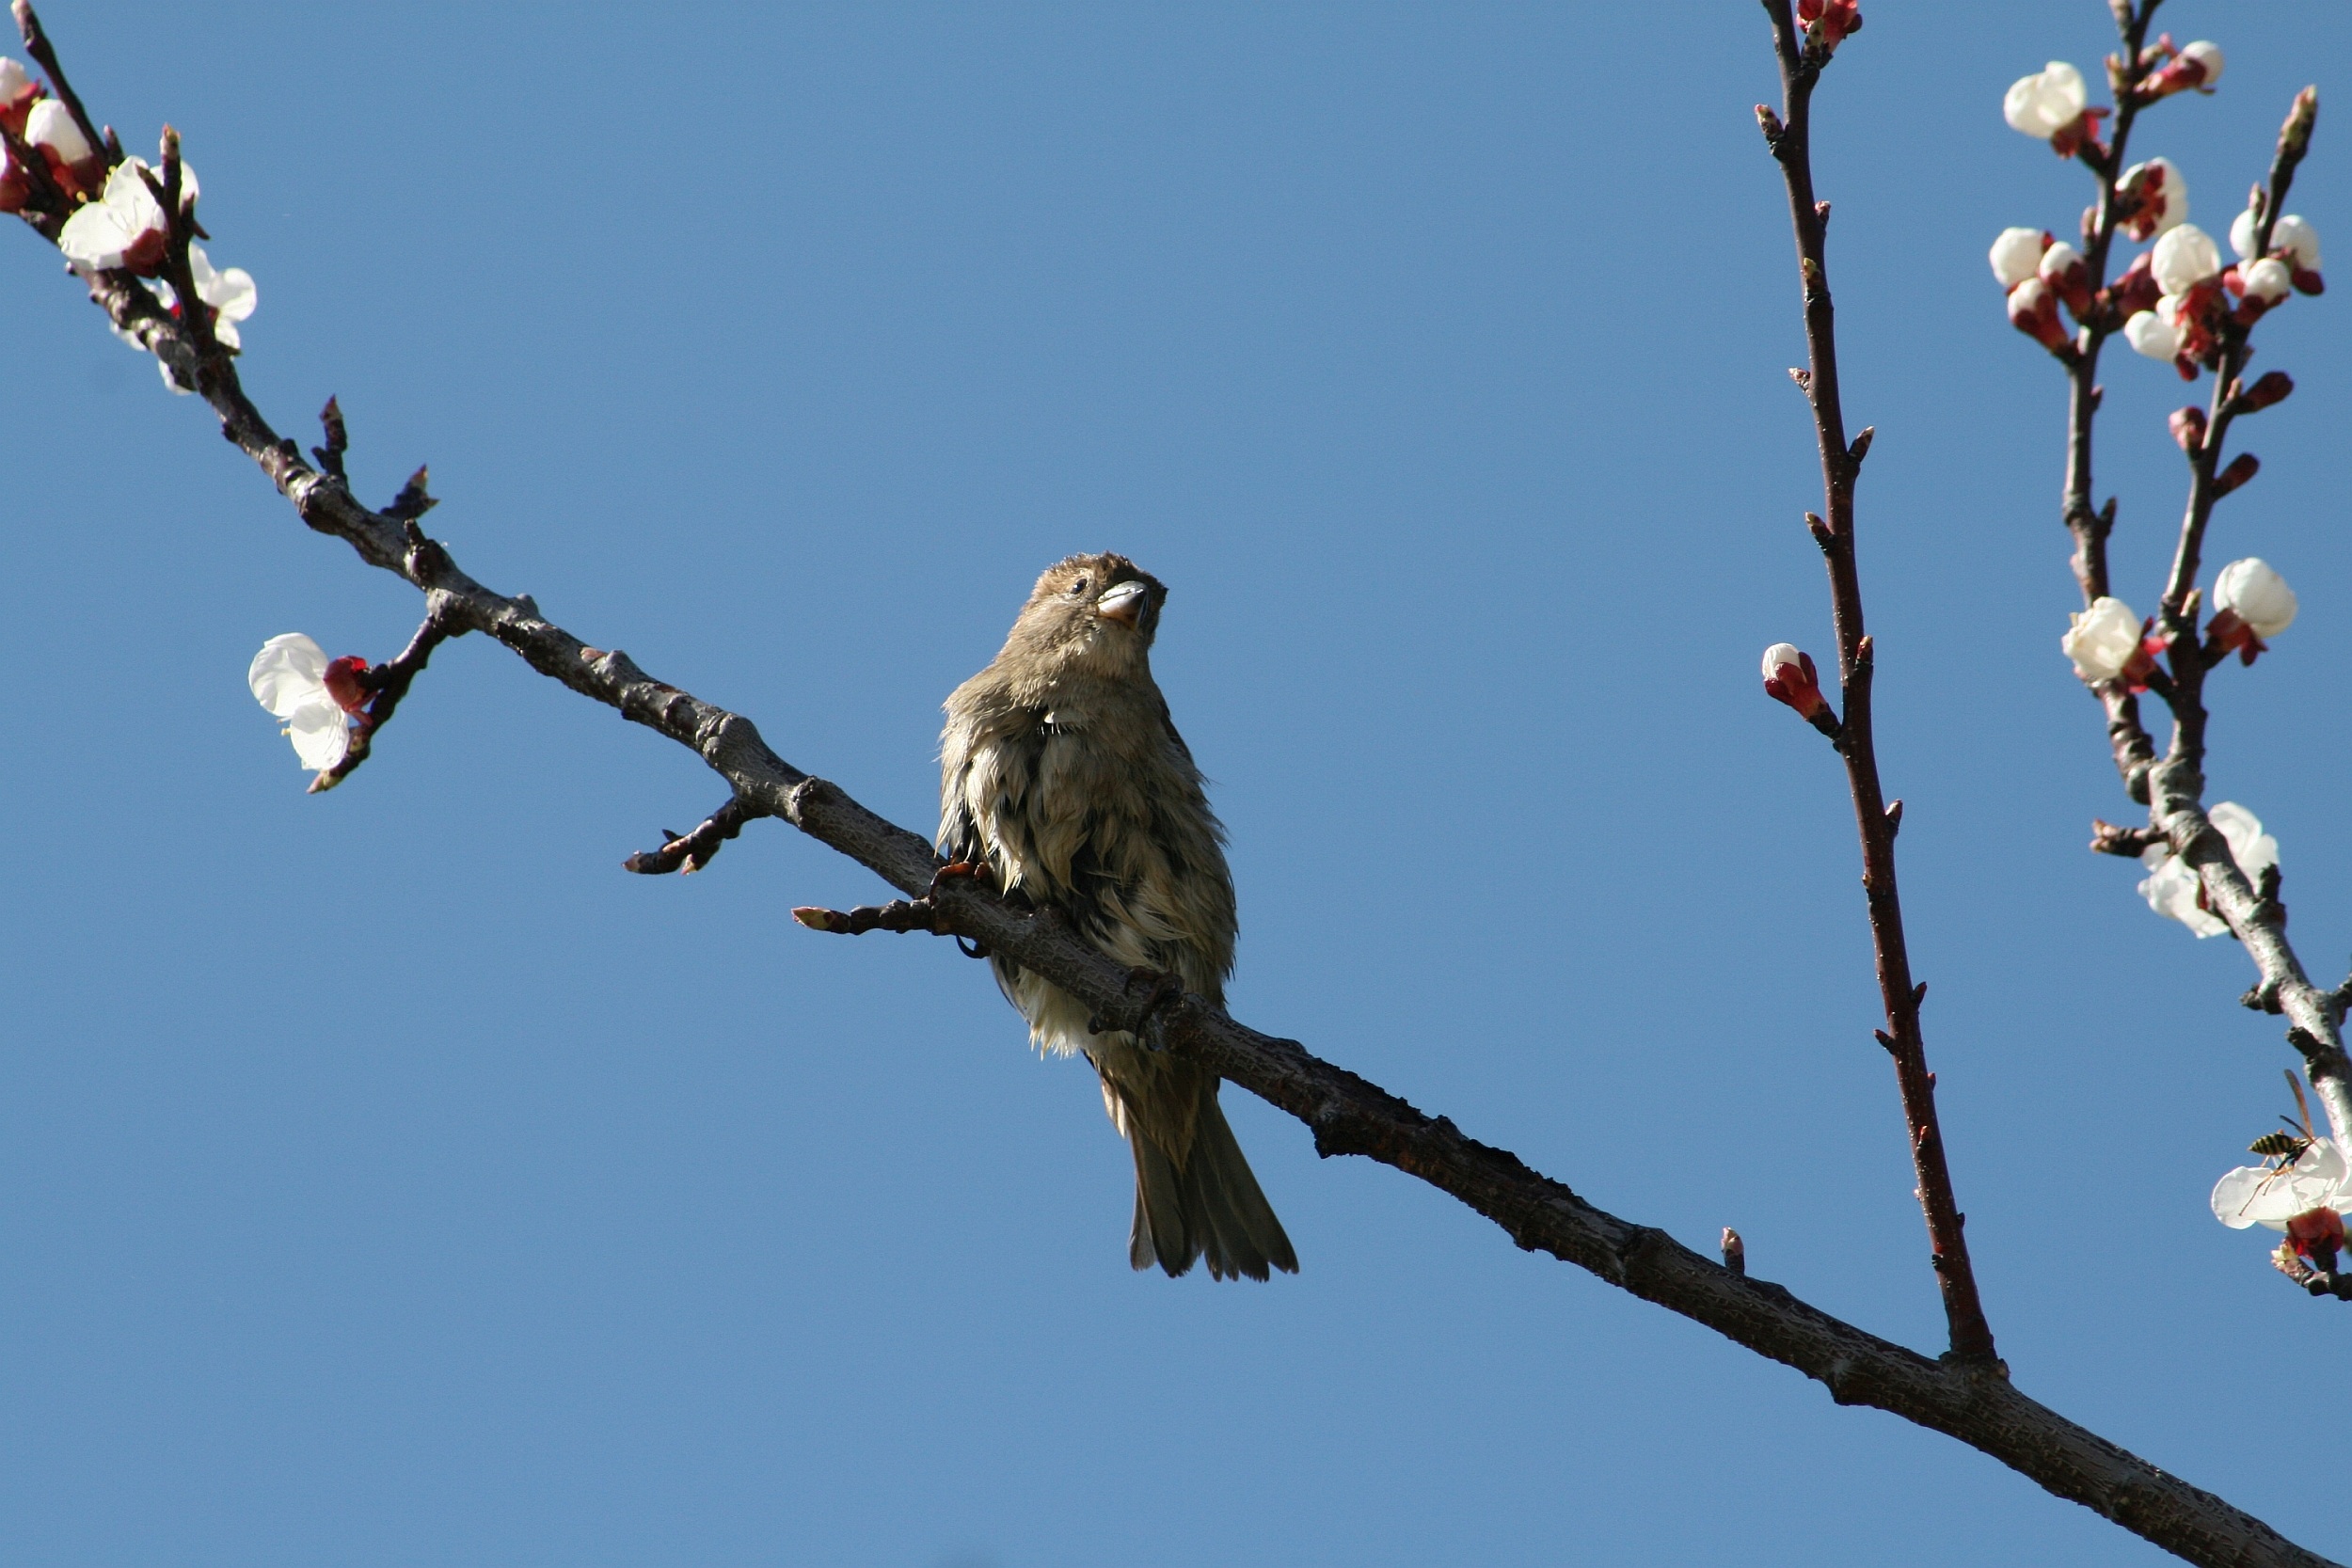
nature, branch, bird, flower, petal, bloom, wildlife, spring, garden, fauna, peach, vertebrate, sparrow, peach blossom, flower buds, flower of logany friends, perching bird